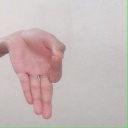
अक्षर: ज्ञ